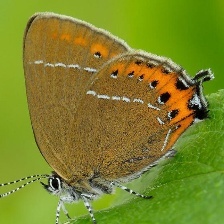
Species: BLACK HAIRSTREAK
Butterfly family (ImageNet category): lycaenid_butterfly